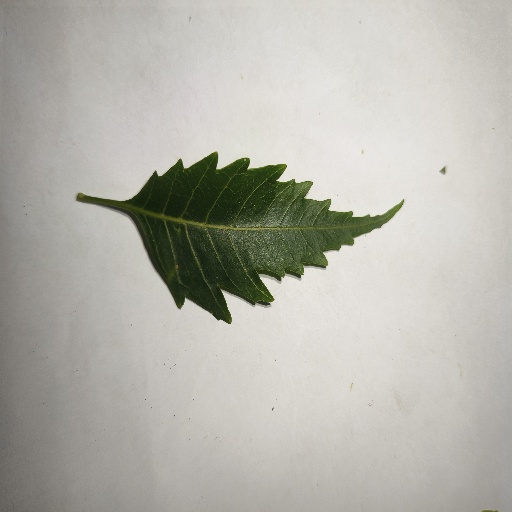
Species: Neem
Leaf condition: Healthy Leaf